The Signs of the Zodiac

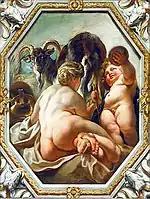
"Capricorn (December)"

The nymph Adrasteia milks the goat Amalthea, to give the milk to the child Zeus. Zeus is near her holding a cup. The goat is a symbol for the sun which seems to be always rising in December, just like a wild goat always likes to climb up the steep rocks.